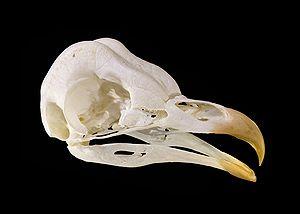
Chouette effraie Crâne Taille
L'effraie des clochers est une chouette aussi couramment appelée chouette effraie ou dame blanche. L'espèce peuple tous les continents, à l'exception de l'Antarctique et certaines îles. C'est l'espèce de Strigiformes la plus répandue au monde.